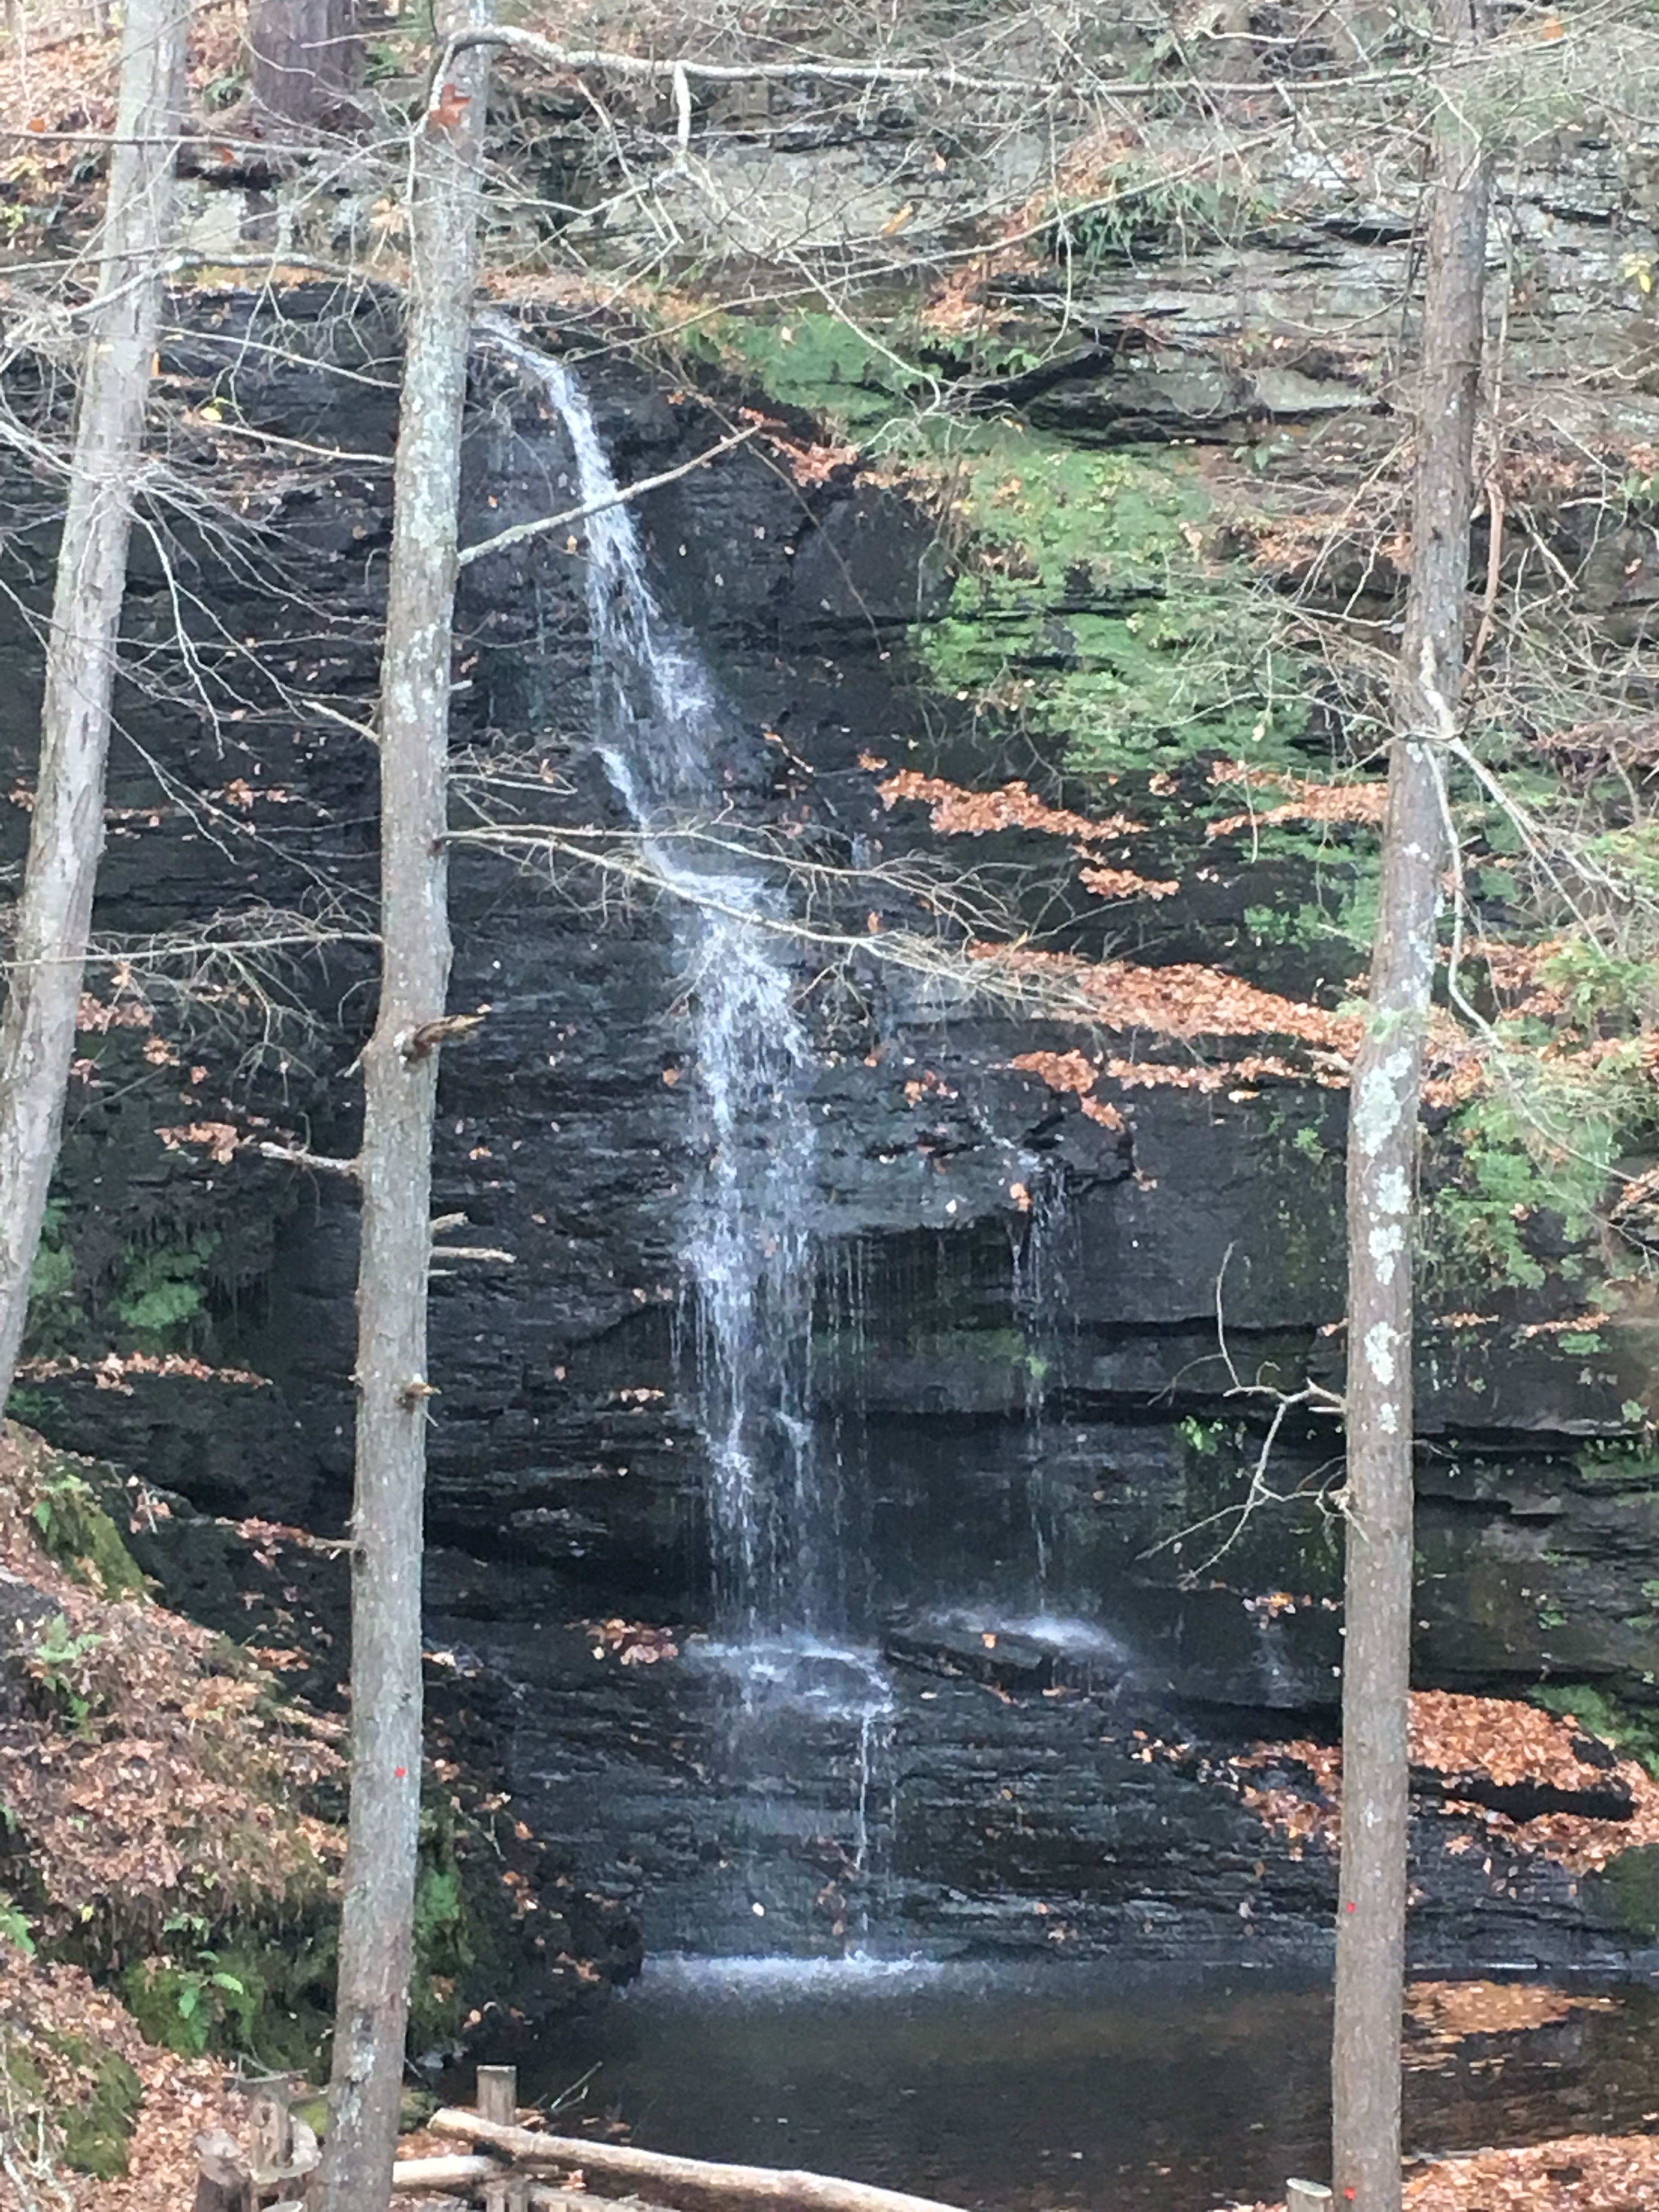
water, waterfall, river, stream, body of water, water feature